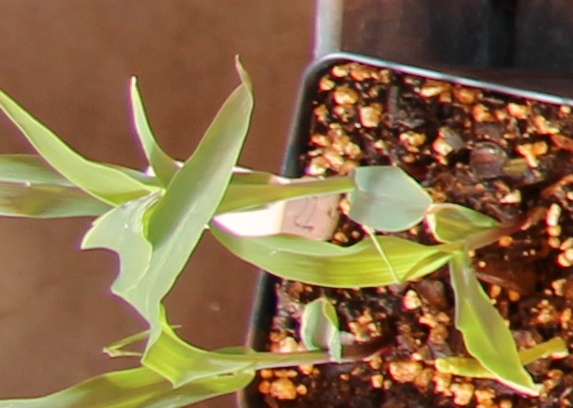
Label: Corn